Patrick MacSwiney, 1st Marquis MacSwiney of Mashanaglass

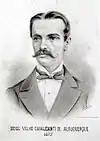
Diogo Velho Cavalcanti de Albuquerque

On 25 October 1895, in Paris, MacSwiney married firstly the Brazilian-born Stella Cavalcanti de Albuquerque, a daughter of Diogo Velho Cavalcanti de Albuquerque, Visconde de Cavalcanti. This marriage was annulled by the Holy See in 1896. In 1910, MacSwiney married secondly Anna Countess von Schlitz von Goertz, the eldest child of Emil von Schlitz von Goertz, and a cousin of his first wife; their daughters Honora Emma Anna Sophie Emily Mary Ross and Mary Elizabeth Sophie Patricia were born in St George's, Hanover Square, Westminster, in 1911 and 1913 respectively. Settling at 39 Upper FitzWilliam Street, Dublin, the MacSwineys later had a son, Owen Charles Alexander Evelyn Patrick Valentine Diego de Avila MacSwiney, born in Dublin on 30 July 1916, who later succeeded his father as Marquis MacSwiney of Mashanaglass.